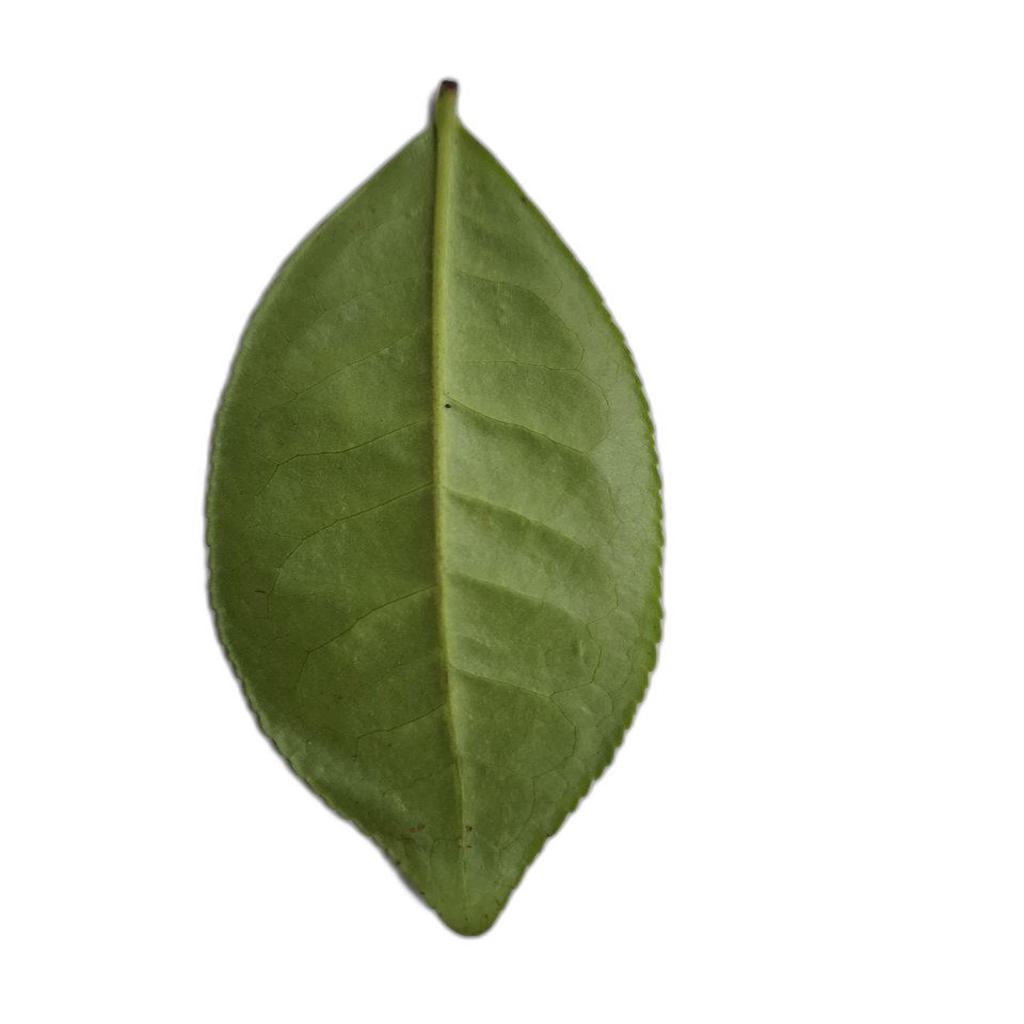
Label: Healthy